Presidential Palace, Nouakchott

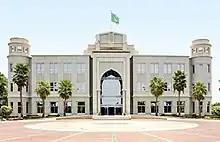
Façade of the Palace

The Presidential Palace, informally called the Grey Palace, is the residence for the President of Mauritania, located in Nouakchott. It is located in the centre of the city and is by far the most prominent landmark in the city, set in extensive gardens and grounds. It lies just to the northwest of the Lebanese International University, adjacent to the old US embassy. To the south is the headquarters of the Central Bank of Mauritania.